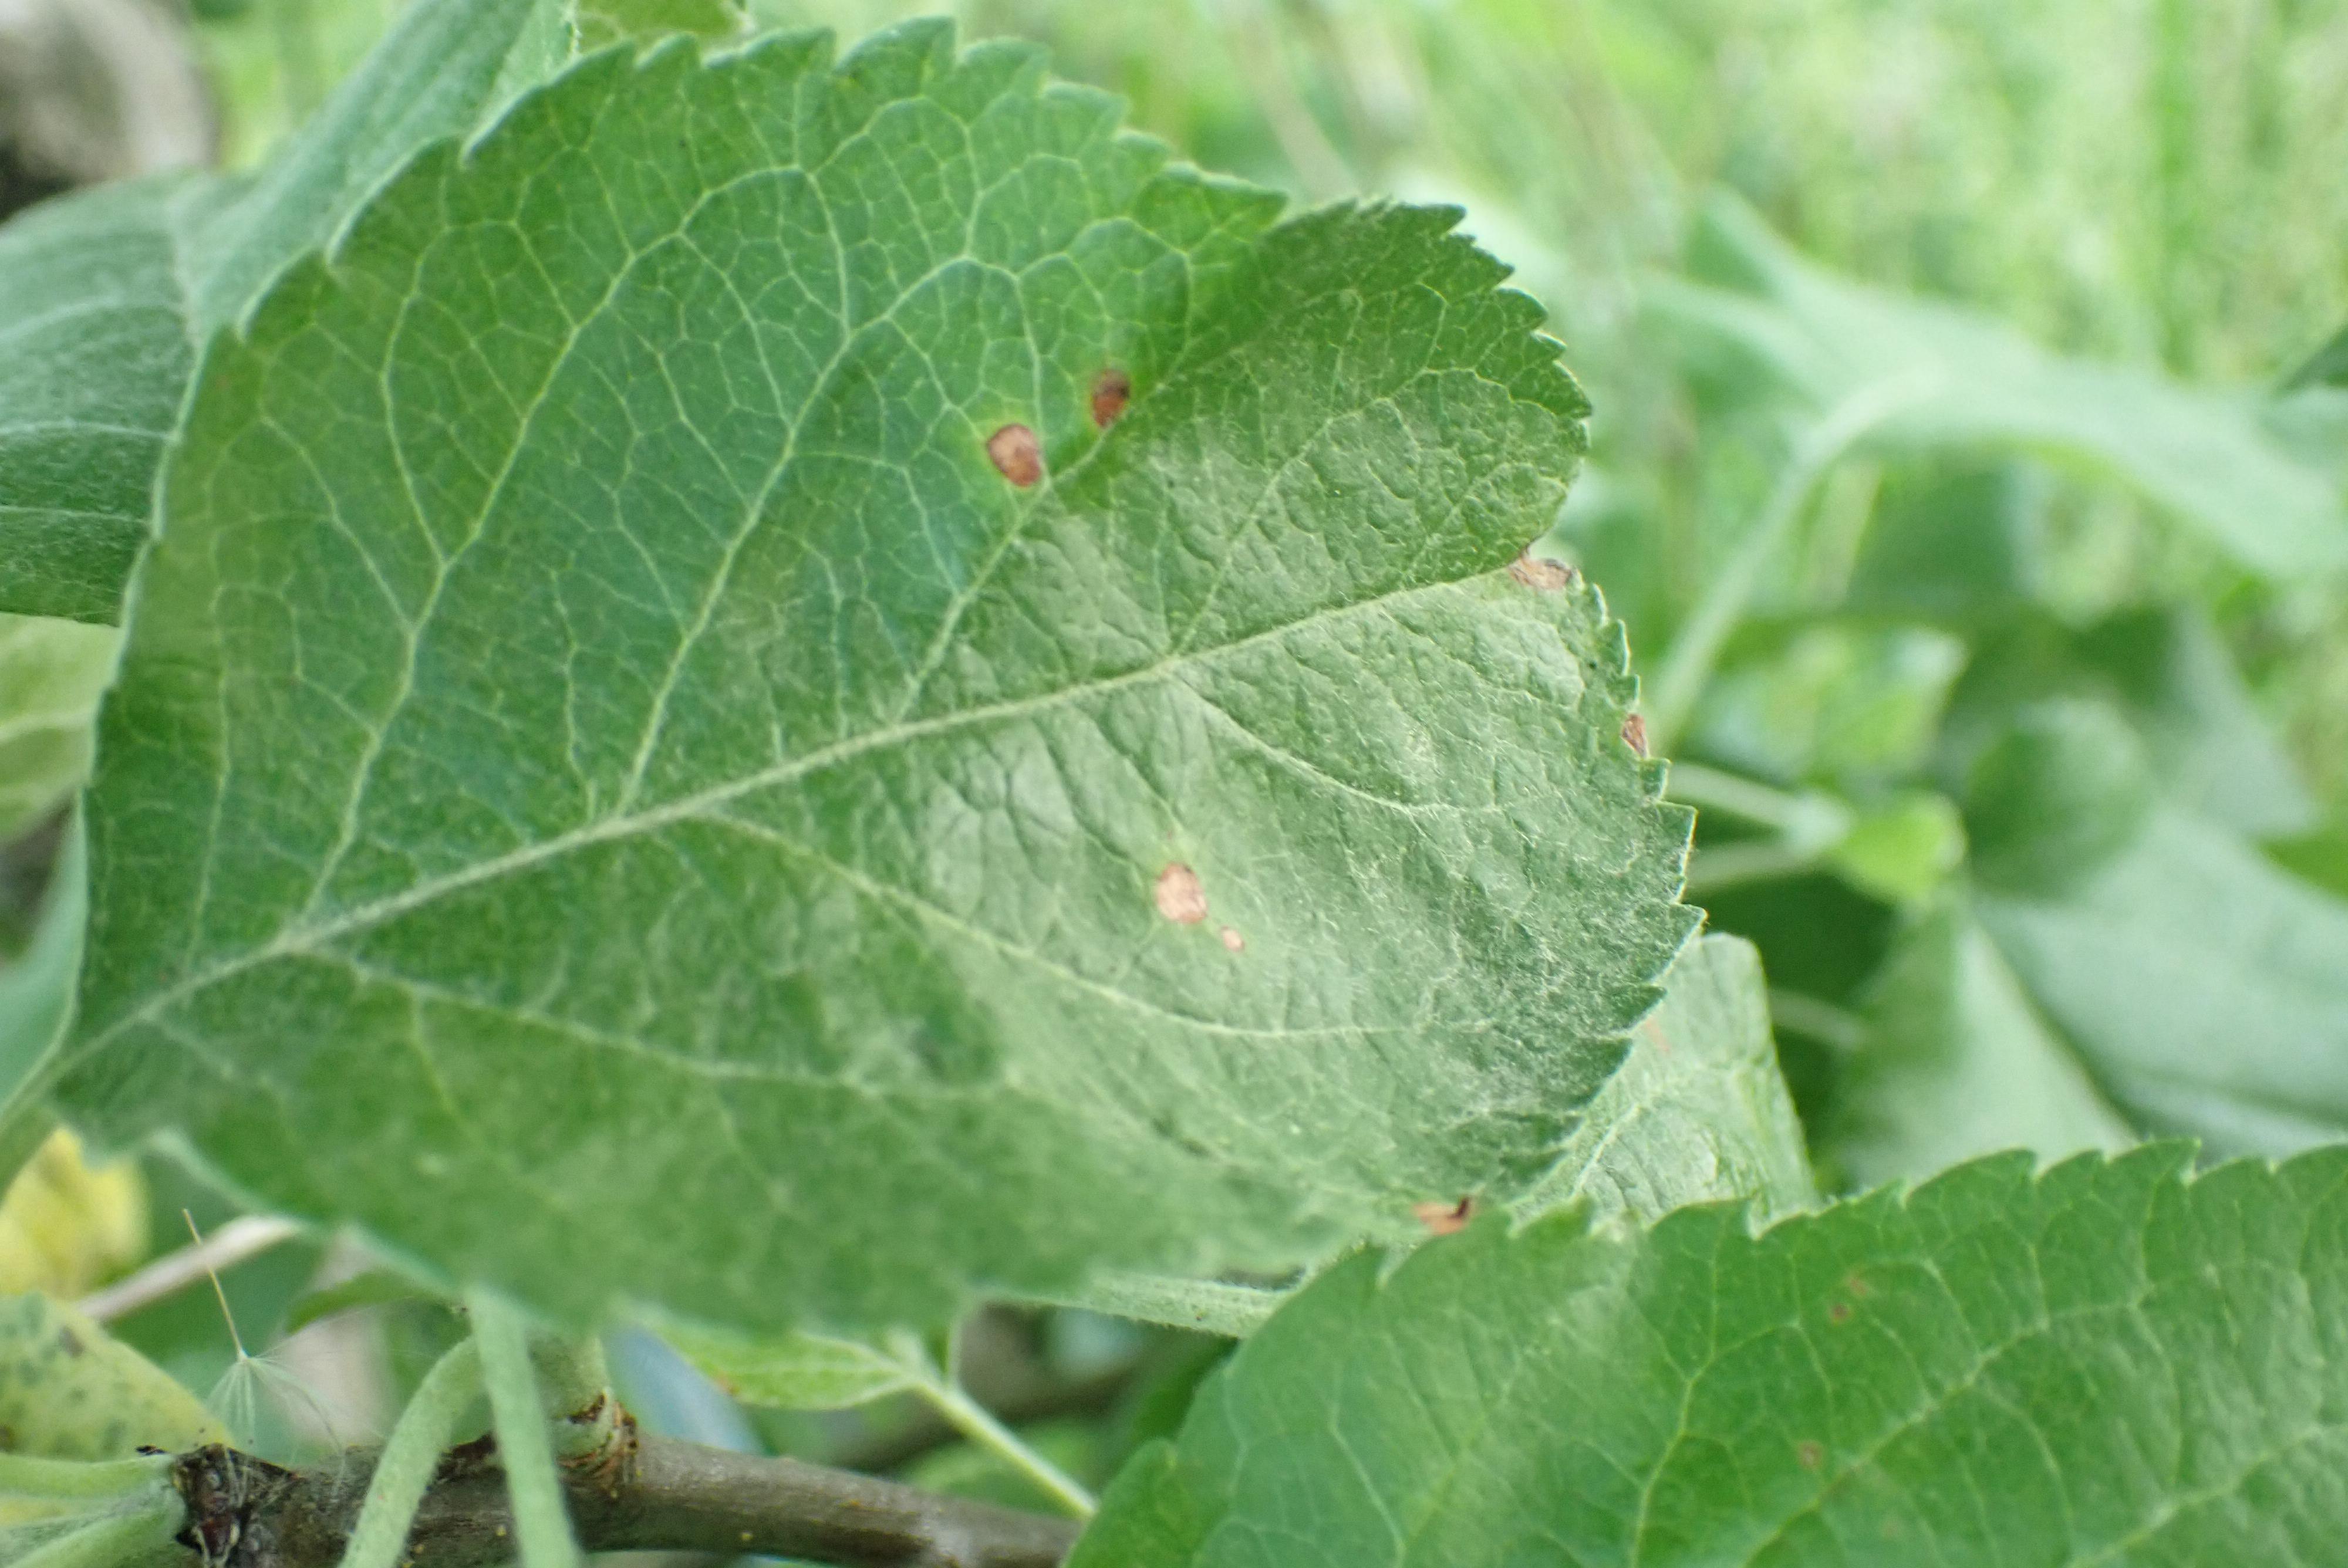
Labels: frog_eye_leaf_spot